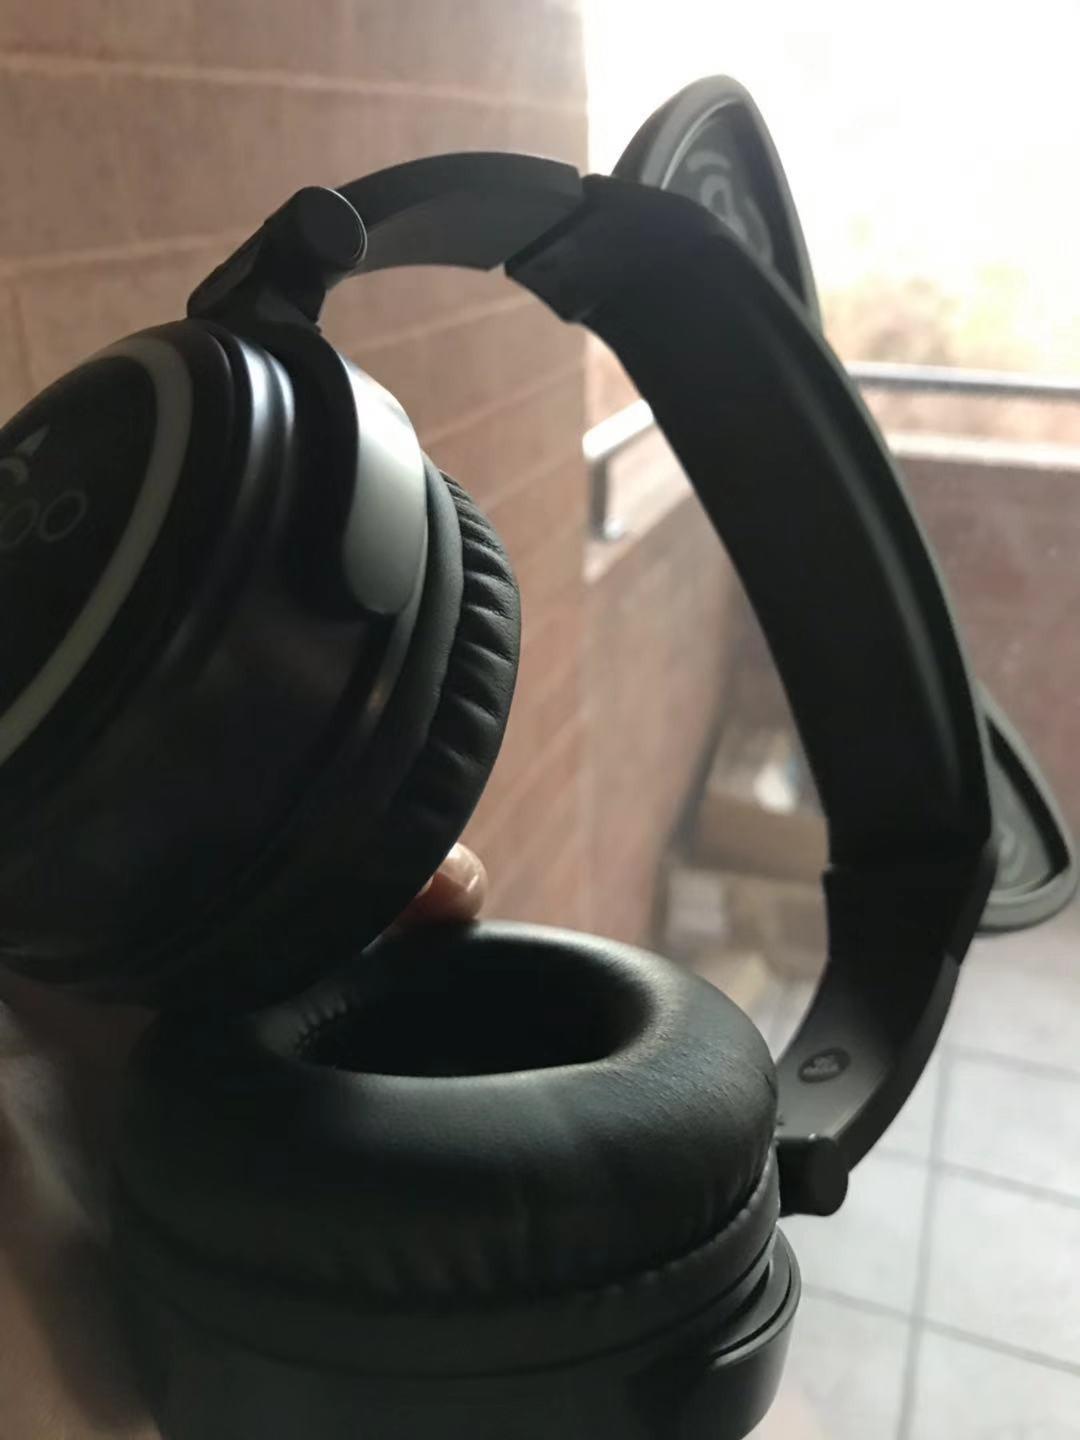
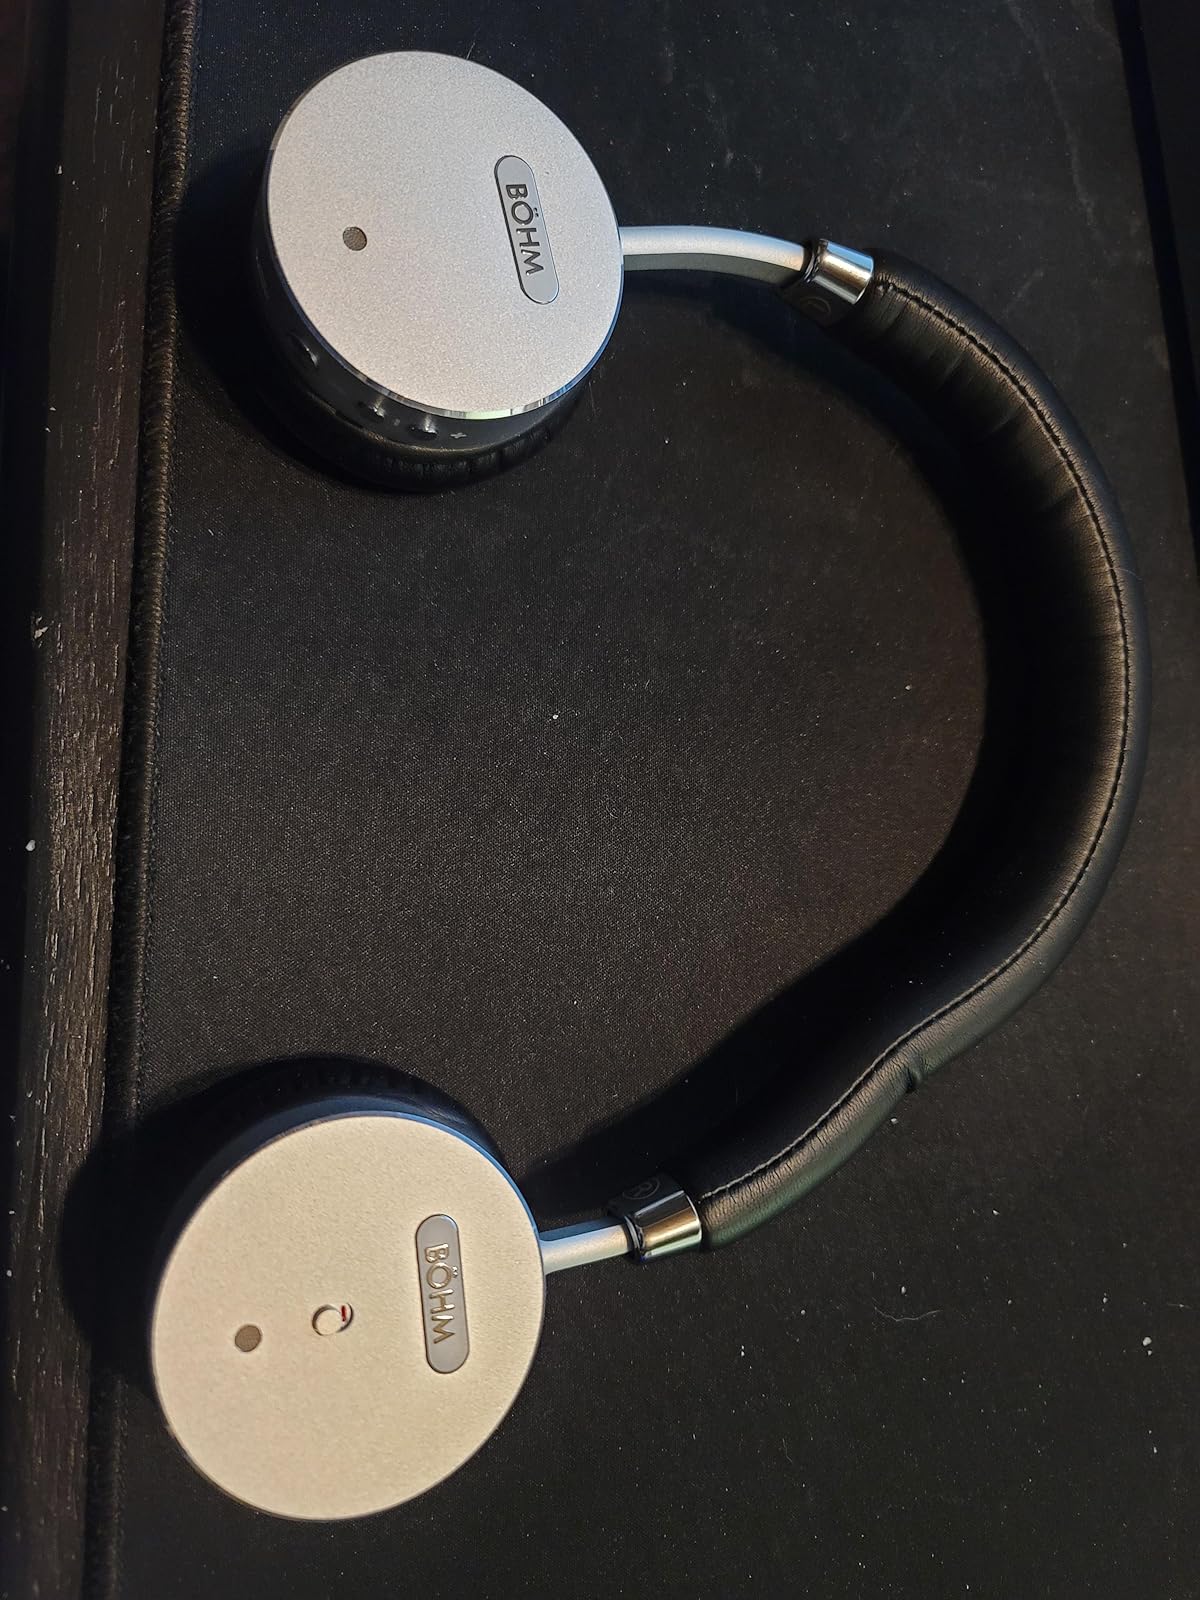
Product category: headphones
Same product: no